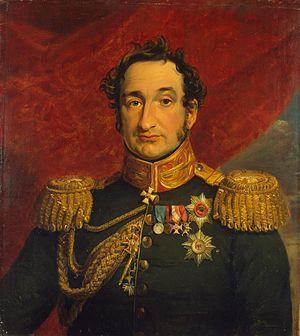
Liste chronologique des membres du Conseil d'État de l'Empire russe du 3 mars 1801 au 17 avril 1906.